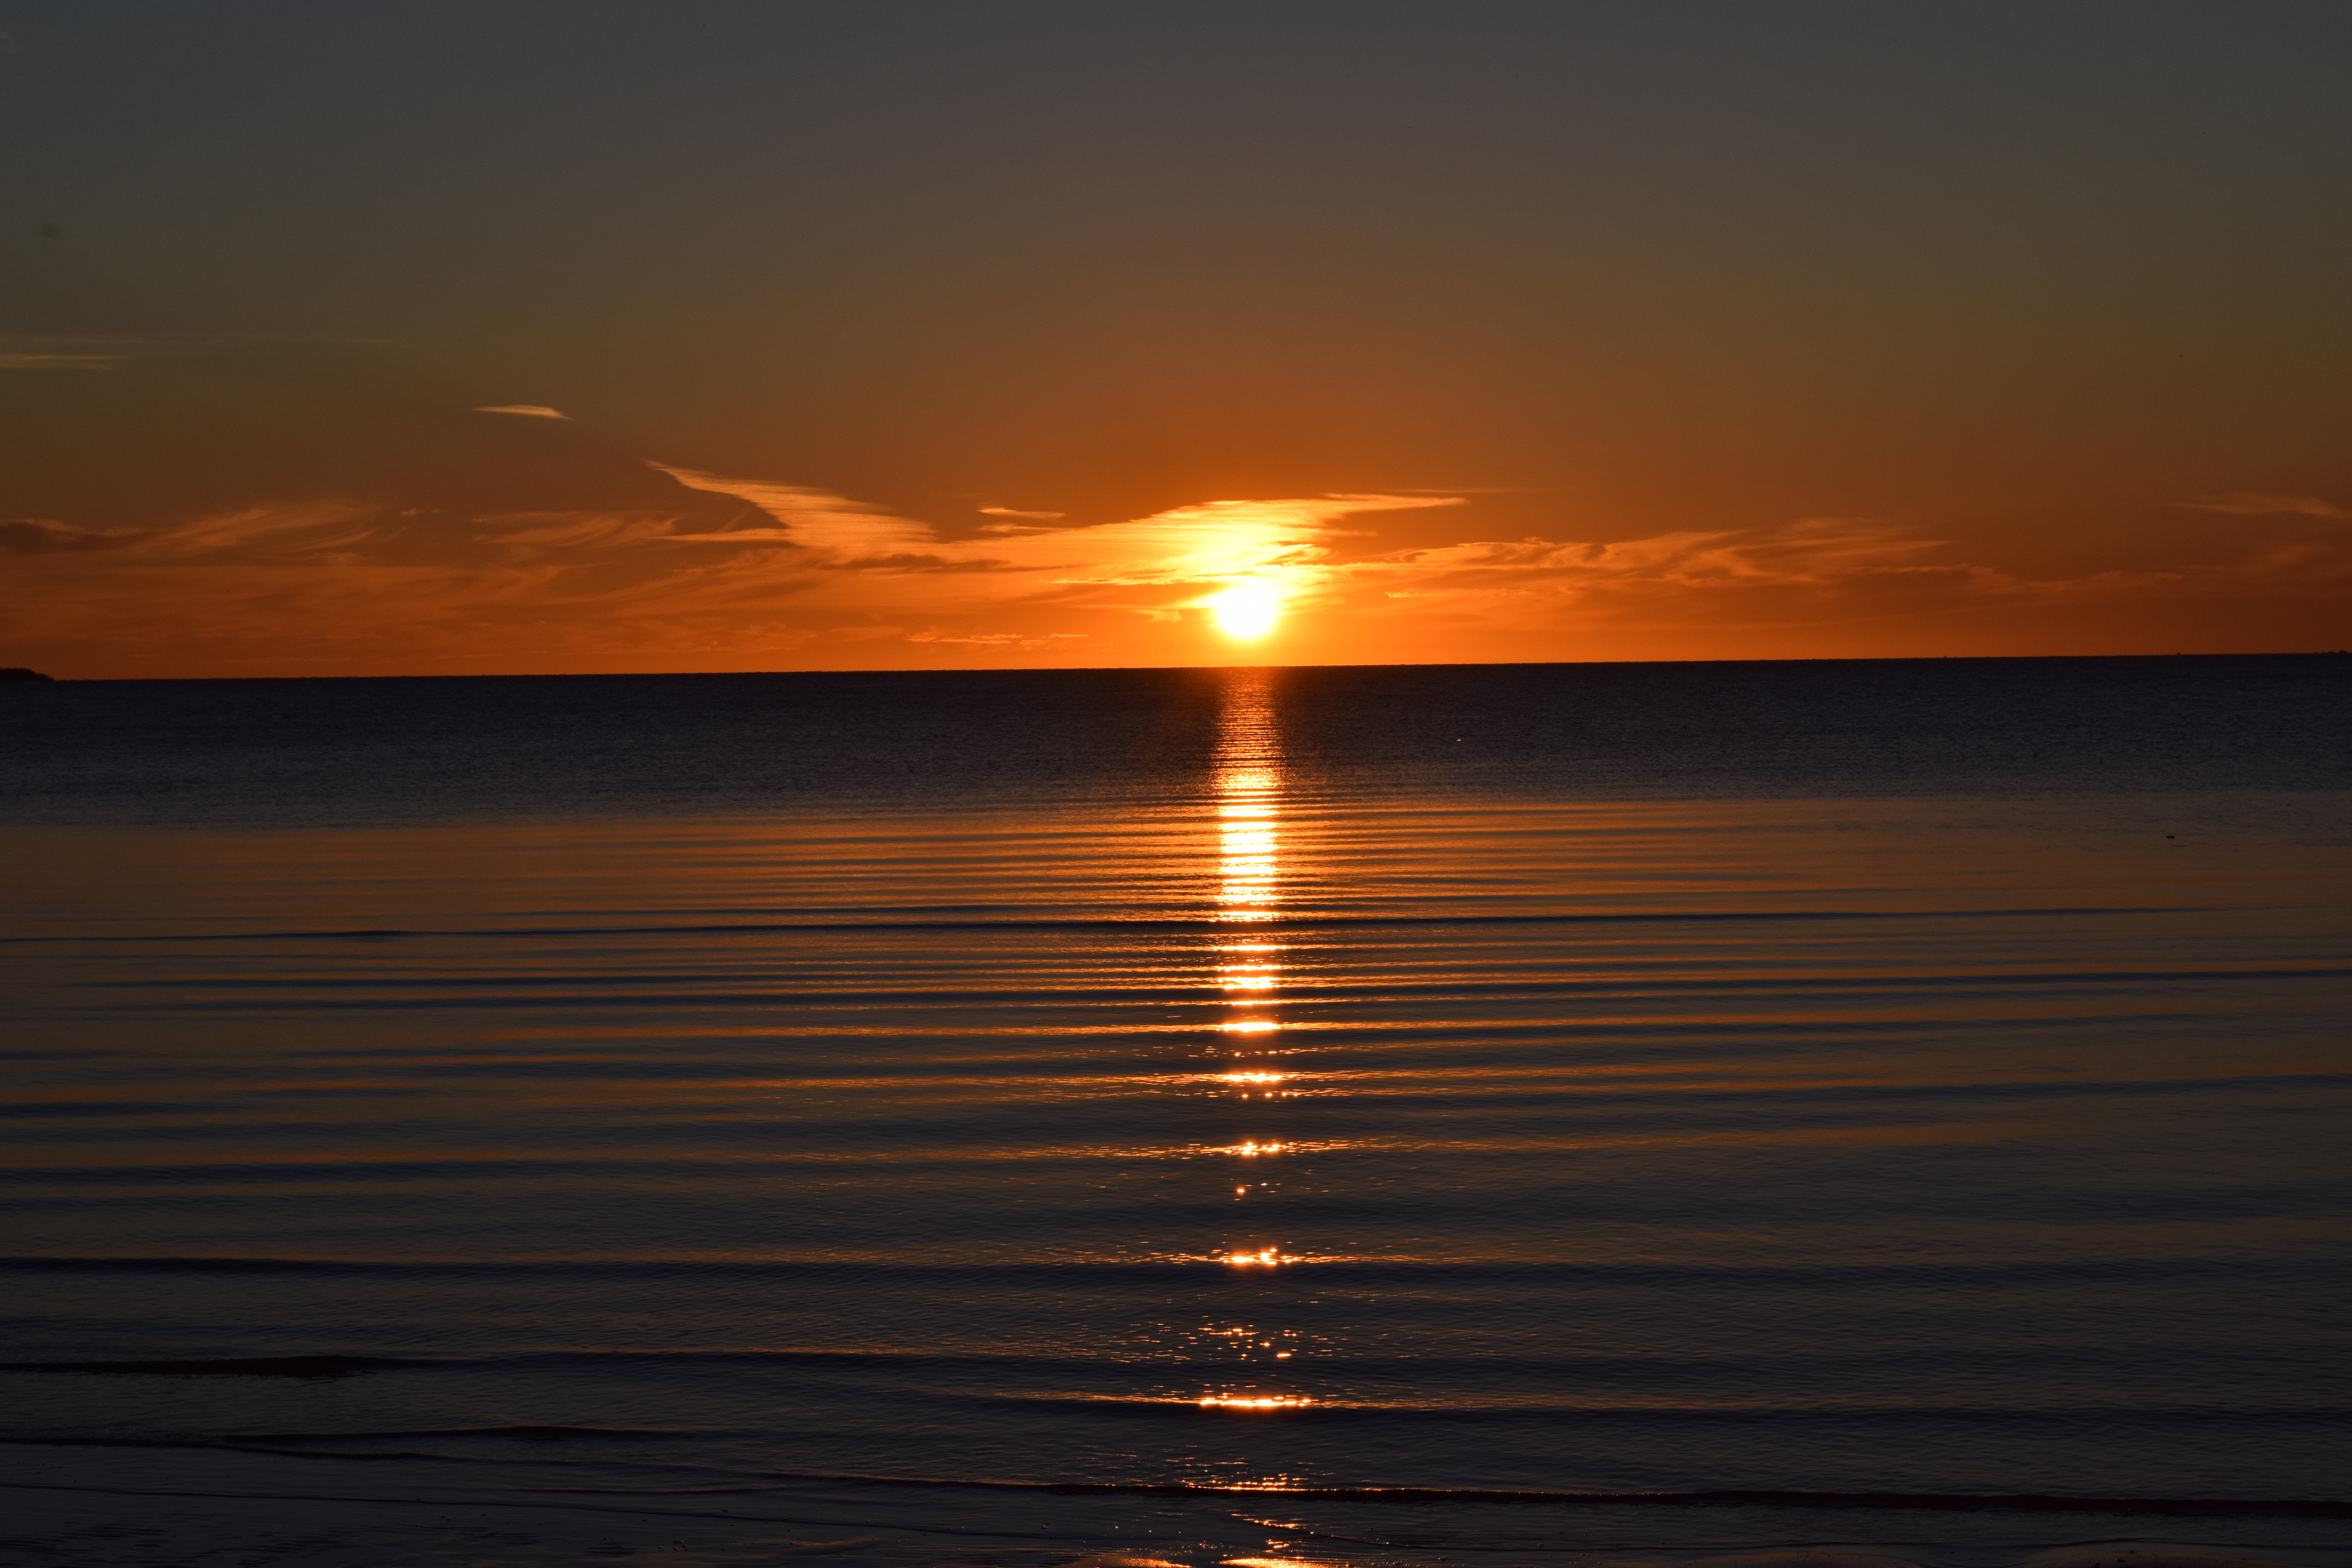
sunset, beach, sun, sea, ocean, summer, water, night, dark, coast, dawn, clouds, sky, landscape, colonia, uruguay, sisters, girls, horizon, afterglow, body of water, red sky at morning, sunrise, calm, water resources, dusk, evening, daytime, sound, morning, wave, atmosphere, reflection, shore, waterway, sunlight, ecoregion, cloud, astronomical object, wind wave, tide, loch, cumulus, heat, inlet, photography, stock photography, channel, tropics, caribbean, coastal and oceanic landforms, celestial event, bay, lake